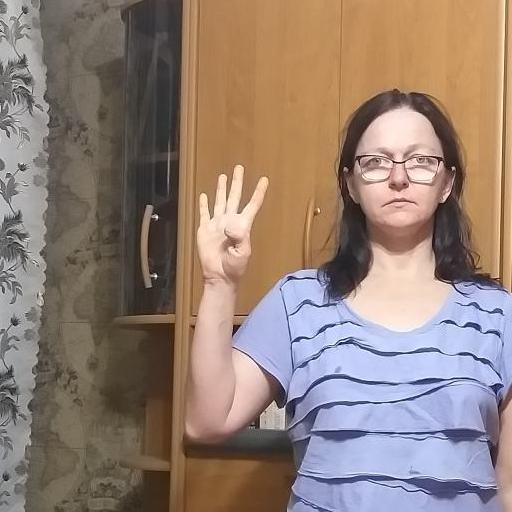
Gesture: four